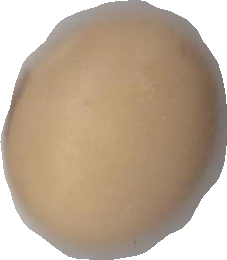
Variety: Anjasmoro